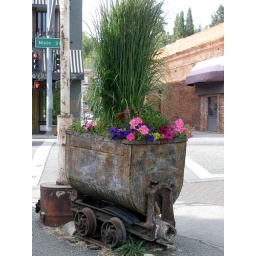
... This is what you do, plant some plants in it!!!